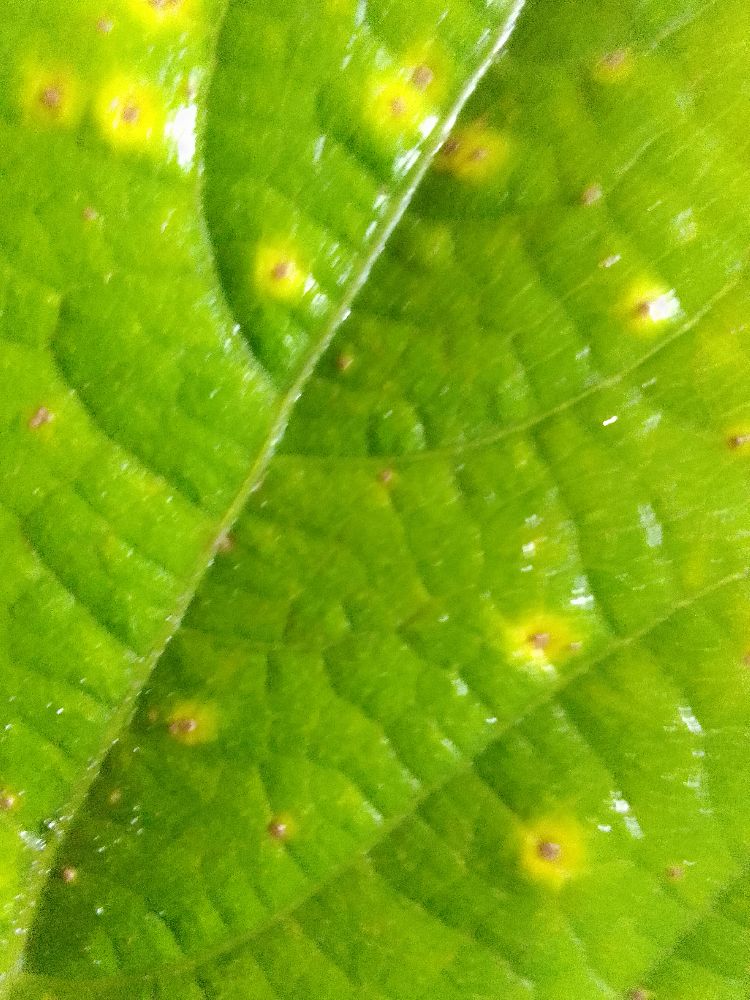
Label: rust